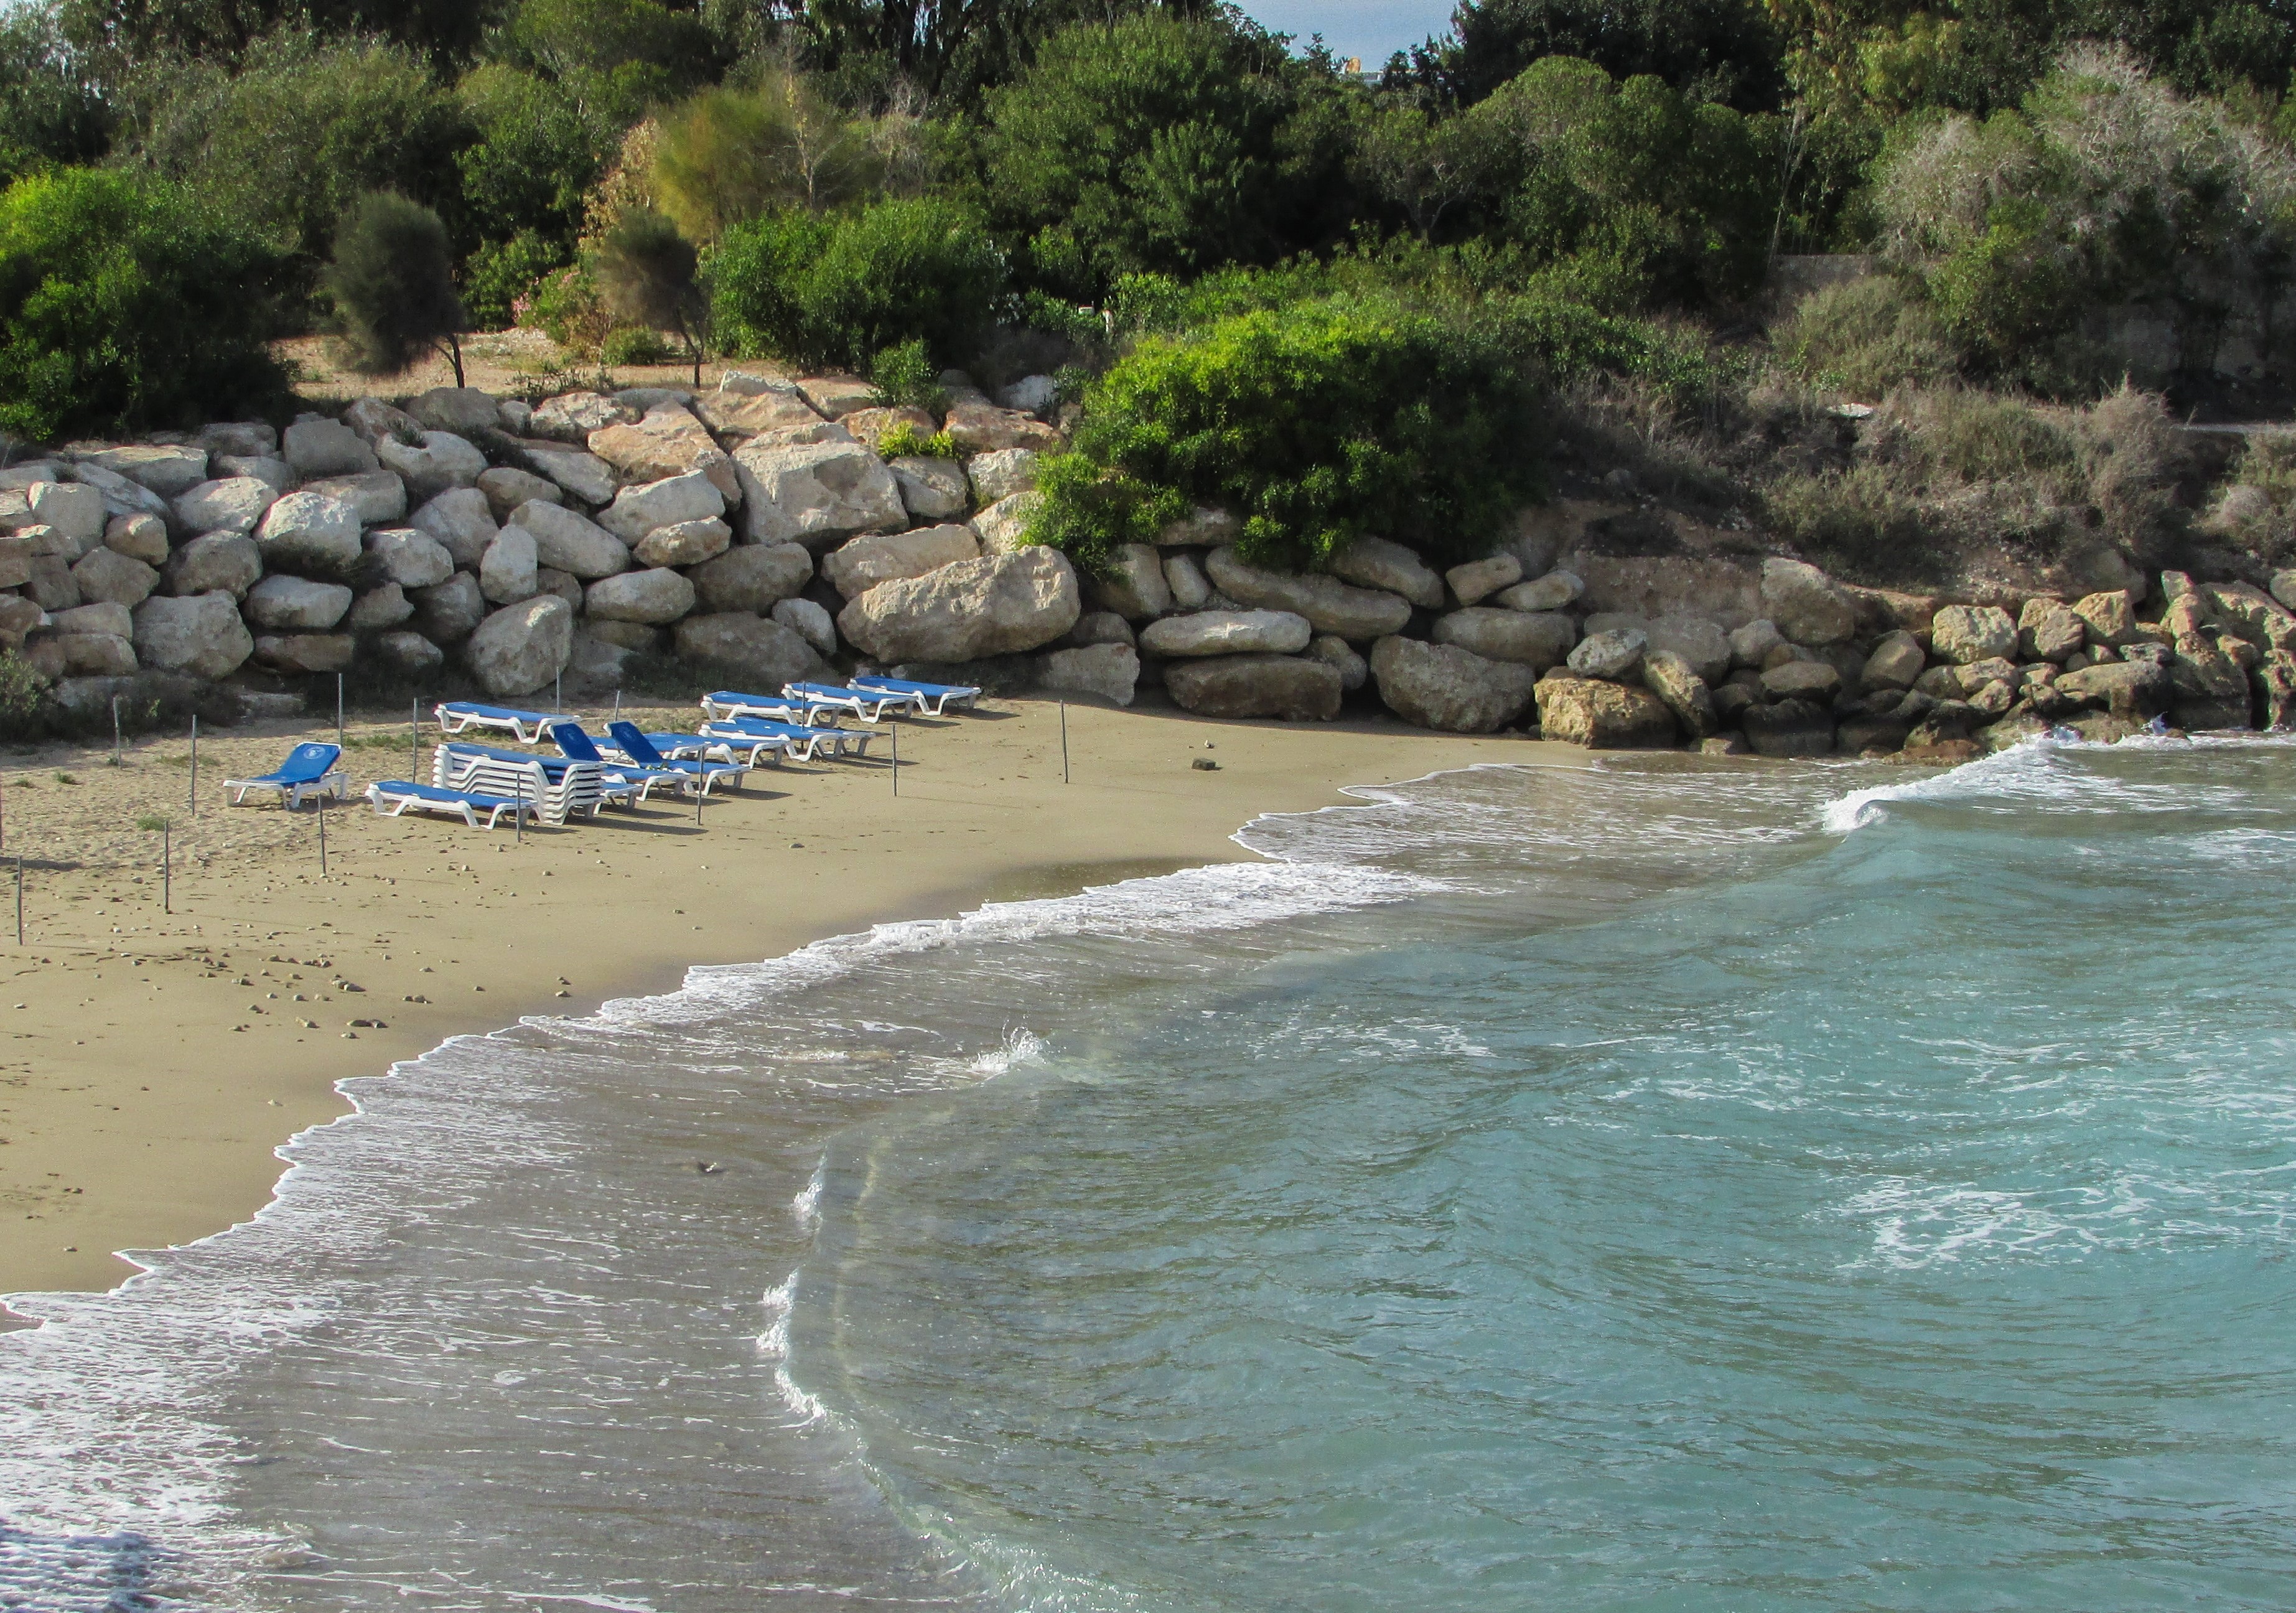
beach, sea, coast, water, shore, river, vacation, cove, scenery, bay, rapid, tourism, leisure, body of water, resort, boating, cyprus, wadi, protaras